Stefano Parisi

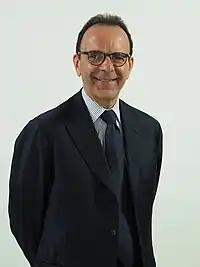
Parisi in 2016

Stefano Parisi (born 12 November 1956) is an Italian businessman and politician. He was the general secretary of Confindustria for four years and founder of Energies for Italy, a political party member of the centre-right coalition.